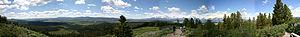
Le parc national de Grand Teton, ou Grand Teton National Park en anglais, est un parc national américain situé au nord-ouest de l'État du Wyoming, aux États-Unis.